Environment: real
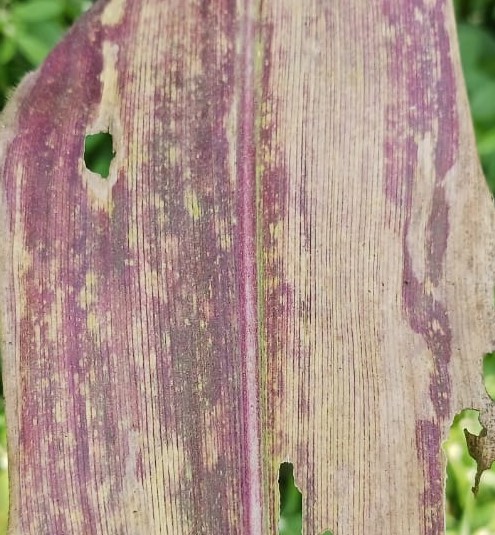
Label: phosphorus_deficiency